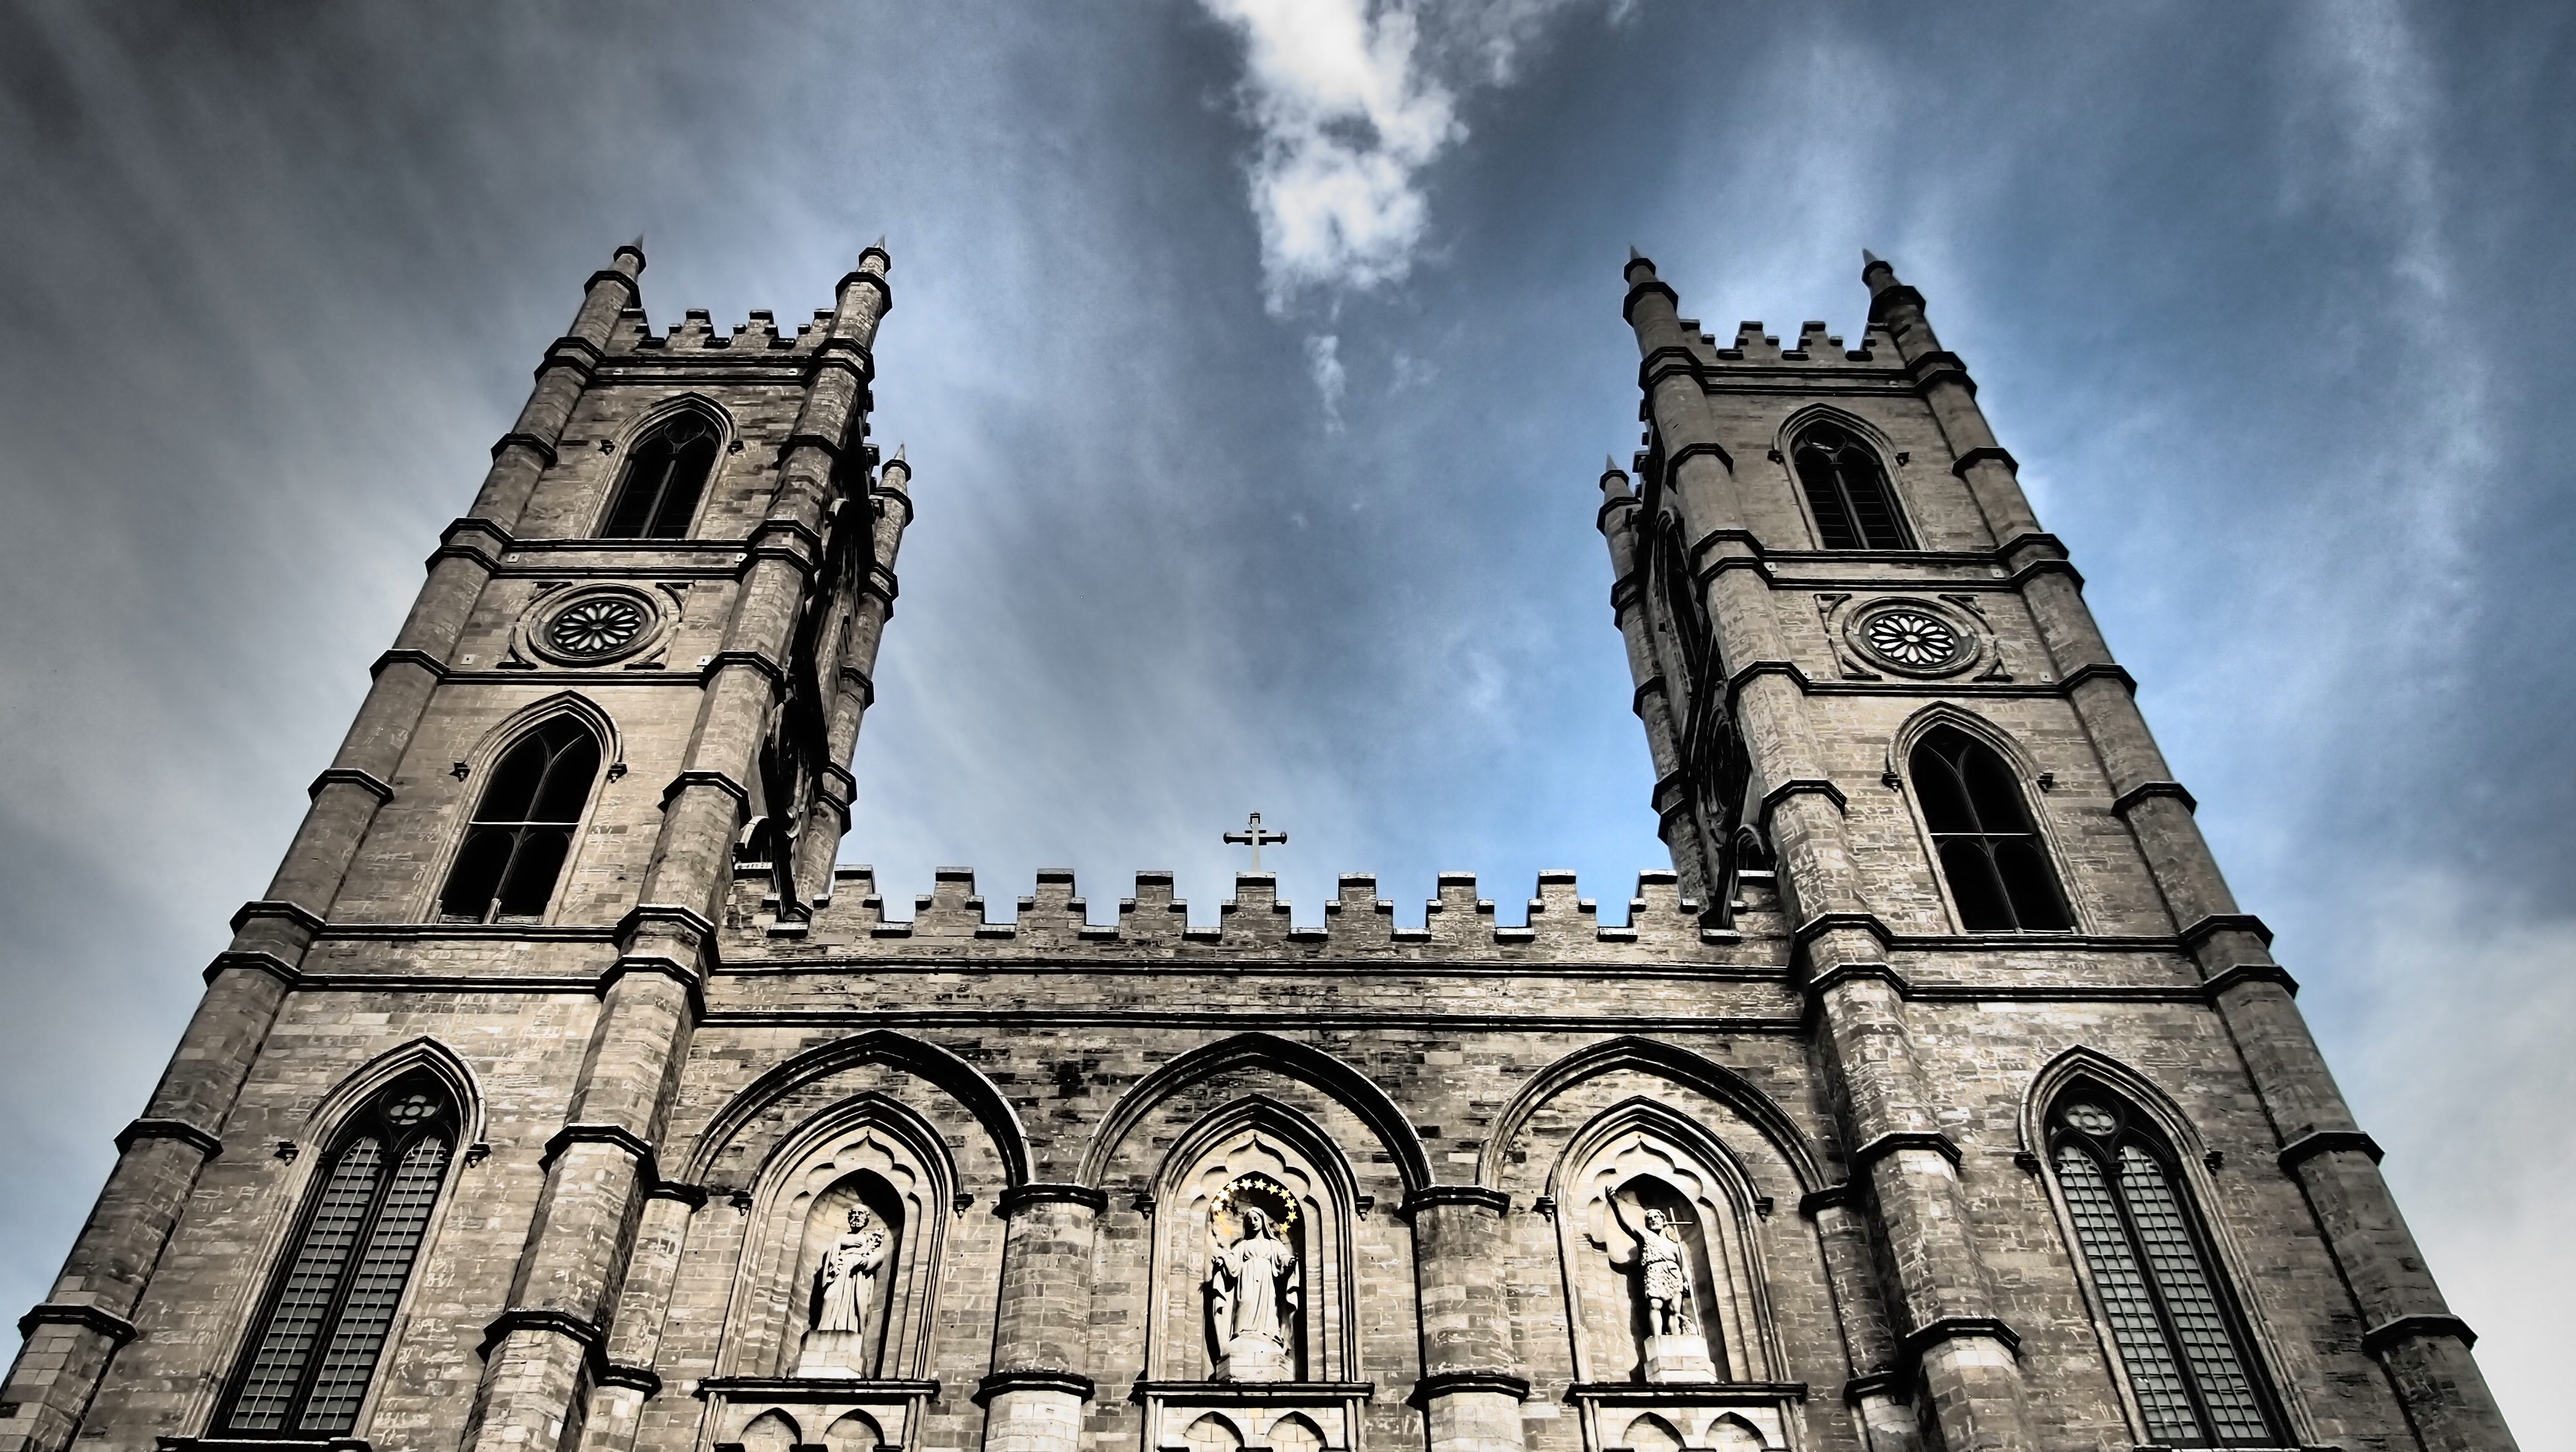
architecture, building, city, tower, landmark, facade, church, cathedral, attraction, monochrome, trip, place of worship, canada, spire, symmetry, montreal, cities, gothic architecture